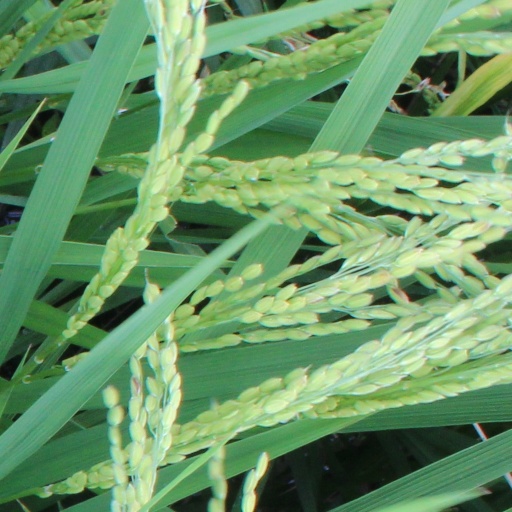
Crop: rice